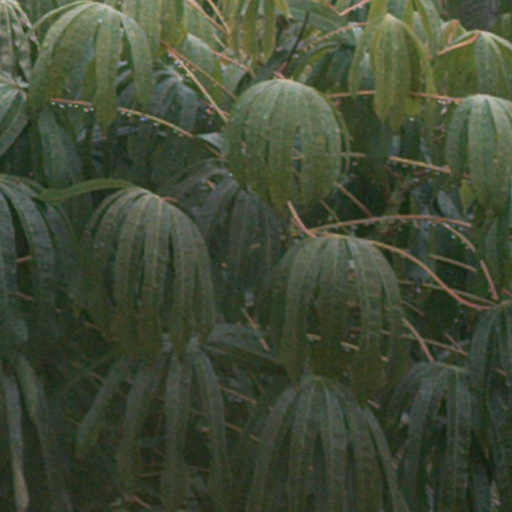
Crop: cassava